Dalinghosaurus

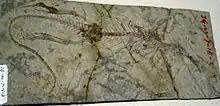
"Dalinghosaurus longidigitus" fossil displayed in Hong Kong Science Museum

"Dalinghosaurus" had extremely long tails and hindlimbs relative to its forelimbs. The claws are relatively slender.